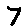
Label: 7